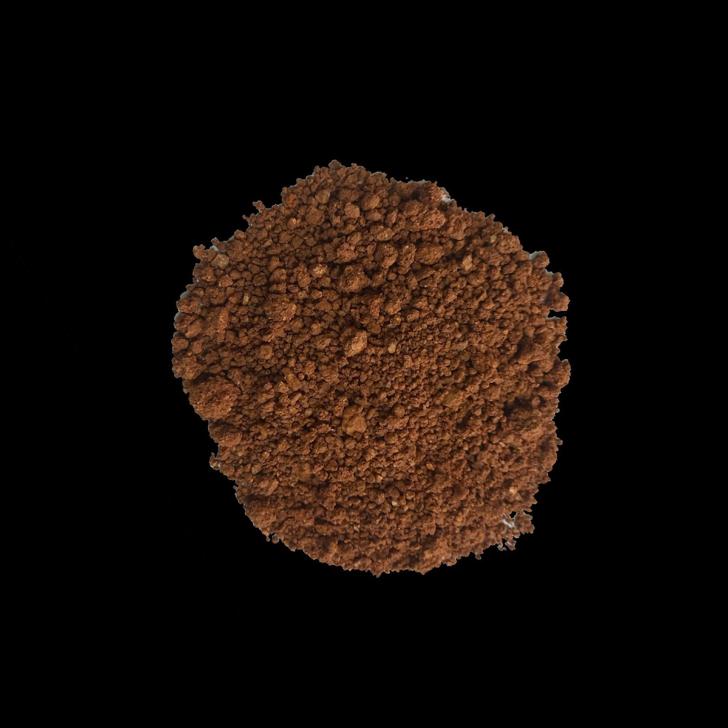
Soil type: Red soil